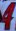
Number: 4